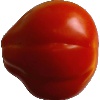
Label: Tomato 1